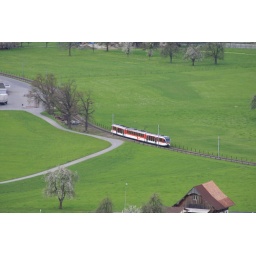
The train in the green